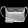
Label: Bag